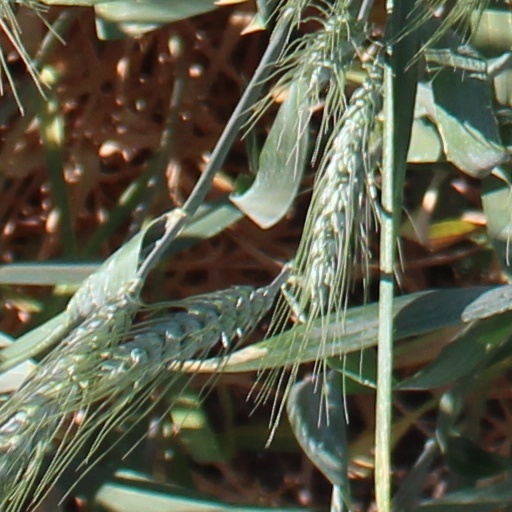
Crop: wheat